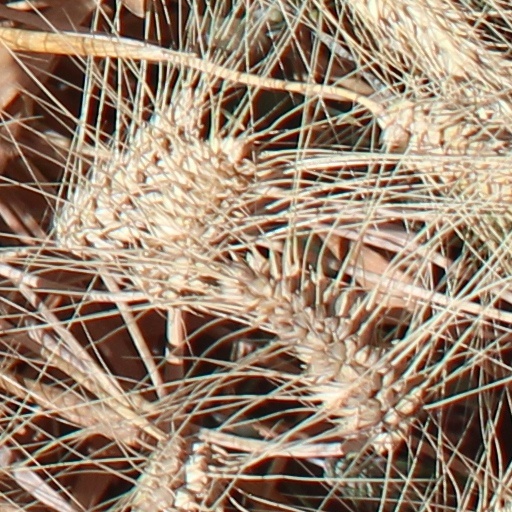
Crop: wheat